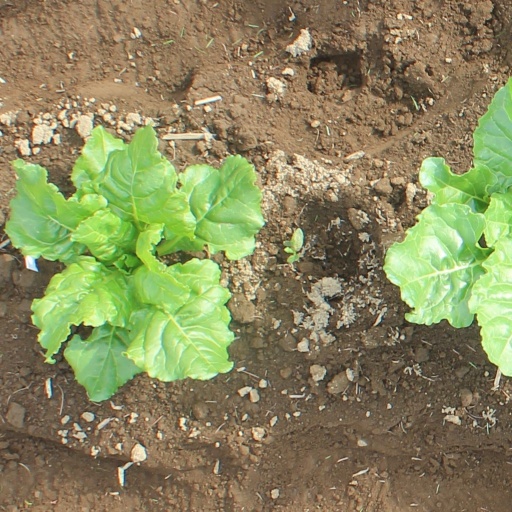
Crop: sugar beet